Question: Please indicate a possible affordance area of the apple that can be used for eating
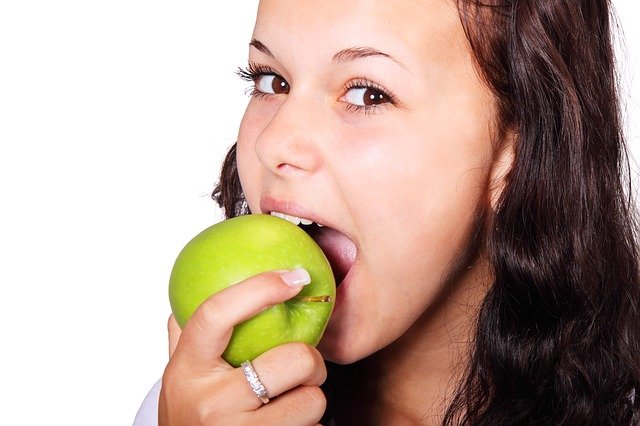
Answer: [166.5, 214, 338.5, 374]